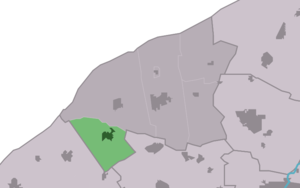
Minnertsga est un village de la commune néerlandaise de Waadhoeke, dans la province de Frise.